Piel railway station

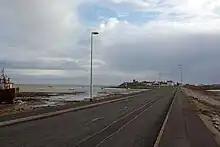
The Roa Island causeway originally carried the rail line to Piel station

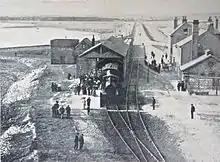
1882 Piel station about 1900. Demolished 1936.

Piel railway station was the terminus of the Furness Railway's Piel Branch in Barrow-in-Furness, England that operated between 1846 and 1936. Located on Roa Island it was built to serve the passenger steamers at Piel Pier. The Roa Island causeway was specifically constructed for the railway, in turn making the island part of the British mainland. The station and the Piel Branch line have both been demolished, however the Roa Island Hotel which was built adjoining the station survives to this day as a Grade II listed building.